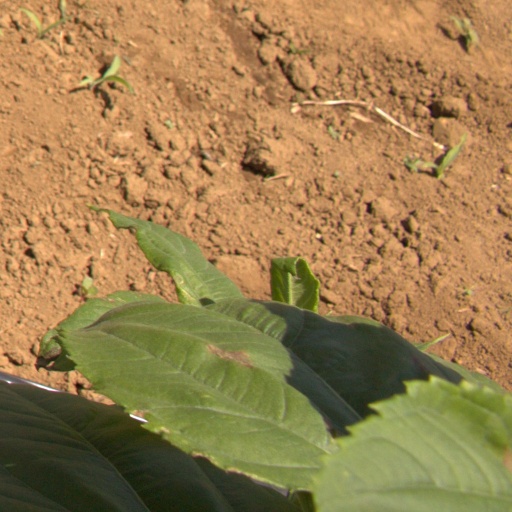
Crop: Jerusalem artichoke